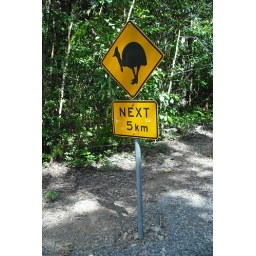
day 5 - road sign in daintree